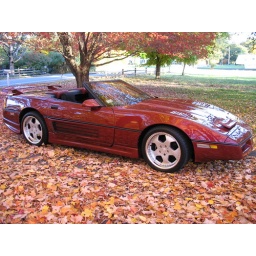
My 1987 Corvette Convertible looking like a polished red apple lying under a tree